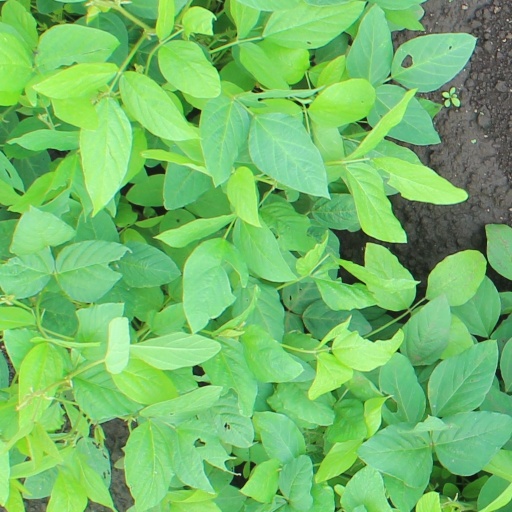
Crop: soybean